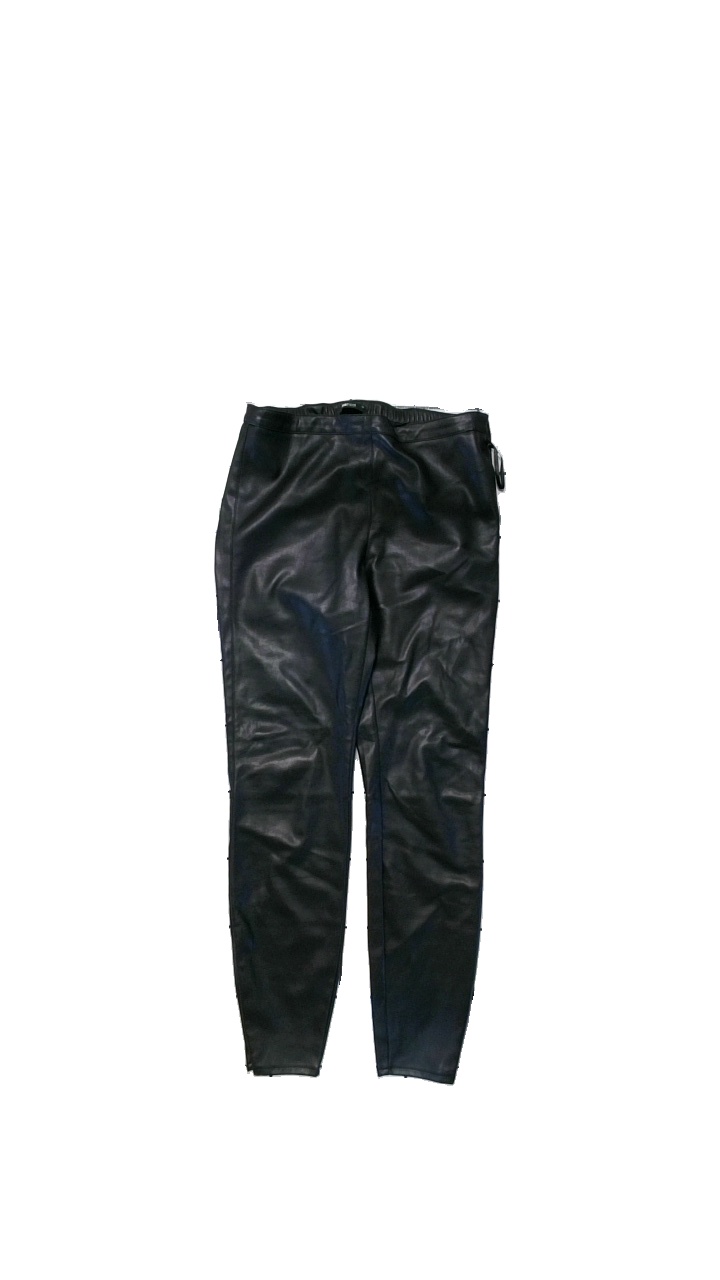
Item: Trousers (Ladies)
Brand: Gina Tricot
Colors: Black
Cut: Regular
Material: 100%Polyester
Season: All
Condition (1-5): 2
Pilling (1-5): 2
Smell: Minor
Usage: Reuse
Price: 50-100